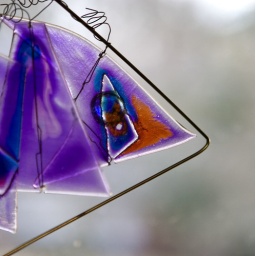
One of three glass fish ornaments we have hanging in our kitchen window.